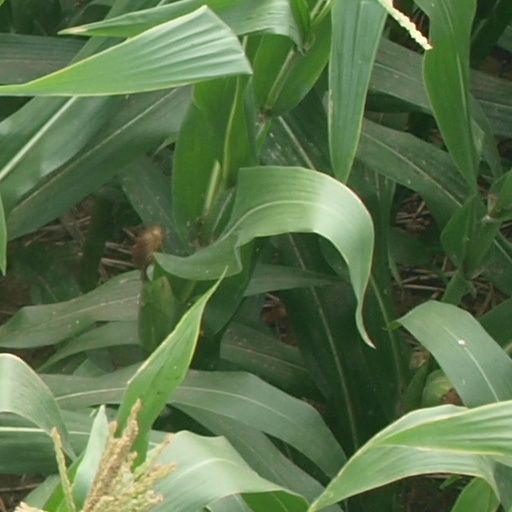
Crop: maize; corn